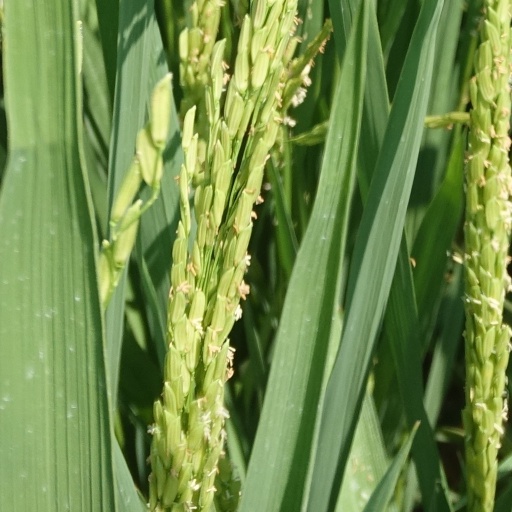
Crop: rice